Gmina Paczków

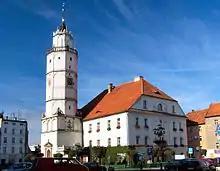
Paczków - Town hall

Gmina Paczków is an urban-rural gmina (administrative district) in Nysa County, Opole Voivodeship, in south-western Poland, on the Czech border. Its seat is the town of Paczków, which lies approximately west of Nysa and west of the regional capital Opole.